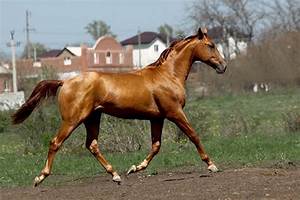
Label: horse